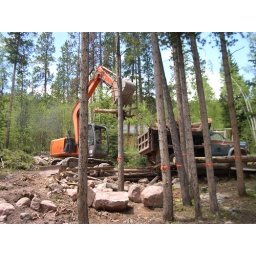
Loading tree stumps in truck